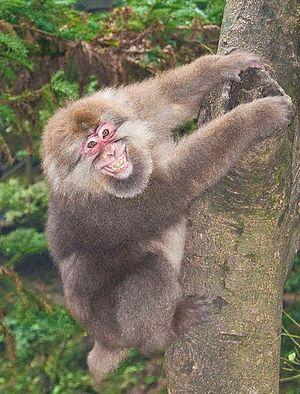
Le macaque du Tibet est un singe catarhinien qui se trouve en Chine, de l'est du Tibet jusqu'à l'est du Guangdong et au nord du Shaanxi.